List of baseball parks in San Francisco

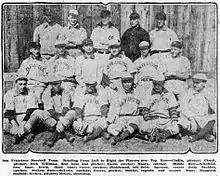
San Francisco Seals, 1907 team photo, inaugural season of Valencia St. Recreation Park

Haight-Street Recreation Grounds. Following a league dispute at the Central Park grounds, James Fair established a new ball park in 1886 known as the Alameda Grounds on the island of Alameda (adjacent to Oakland) for play of the California League, which was moved the following year for play at a new baseball park in the Haight District. With grandstands seating 14,000 and located at the terminus of a railcar line. 1887 to March 1895. The borders of this ball park were Stanyan Street (west, first base); Waller Street (north, third base); Shrader Street (listed as "Rader" Street in the 1889 Sanborn map) (east, left field); and Frederic Street (to the south, beyond right field) Photo. It was built across Stanyan from the future site of the Kezar Stadium complex.